Projection mapping

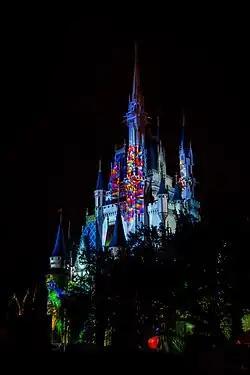
Projection mapping on Cinderella Castle at Walt Disney World

Adjustments are commonly made by manually adjusting either the physical or virtual scene for best results. Large projectors with 20,000 lumens output or greater are used for large-scale projections such as on city skyscrapers. Due to the scale and brightness some projects require, often large arrays of powerful projectors are combined into a single image through a method known as "edge blending" or "stacking". The result is a much brighter projection that maintains its seamless look. This technique is used for most large projection-mapping shows, and requires skill and patience to be set up with specialised software. For smaller productions, smaller, lower-output projectors are sufficient. In most cases, a 2200-lumen projector is adequate for projections under indoor light or theatrical lighting.